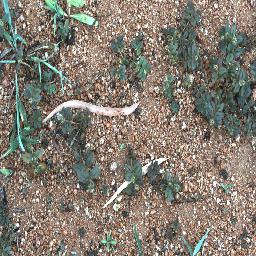
Label: negative